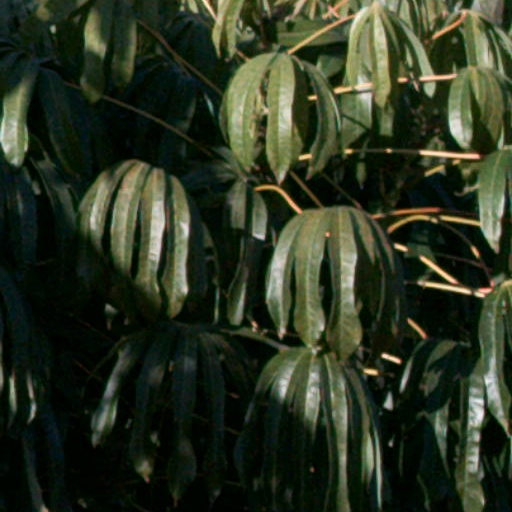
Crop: cassava